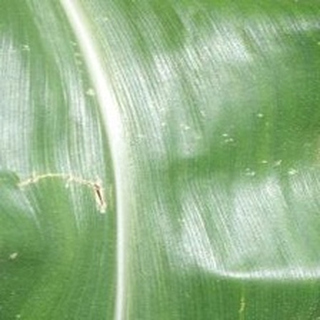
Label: healthy_corn